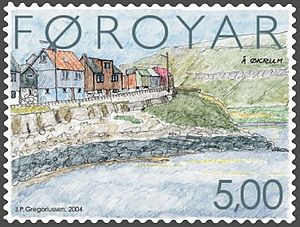
Akrar
Parti fra Akrar på færøsk frimærke
Akrar er en bygd på Færøerne, som ligger ved sydsiden af Lopransfjørður på Suðuroy, placeret på 61°27′20″N, 6°45′33″W